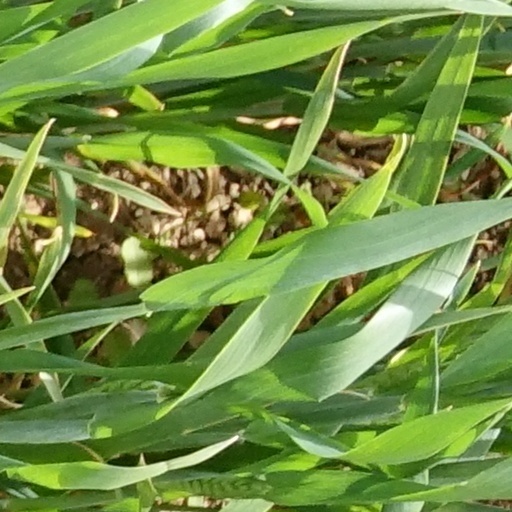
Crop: wheat